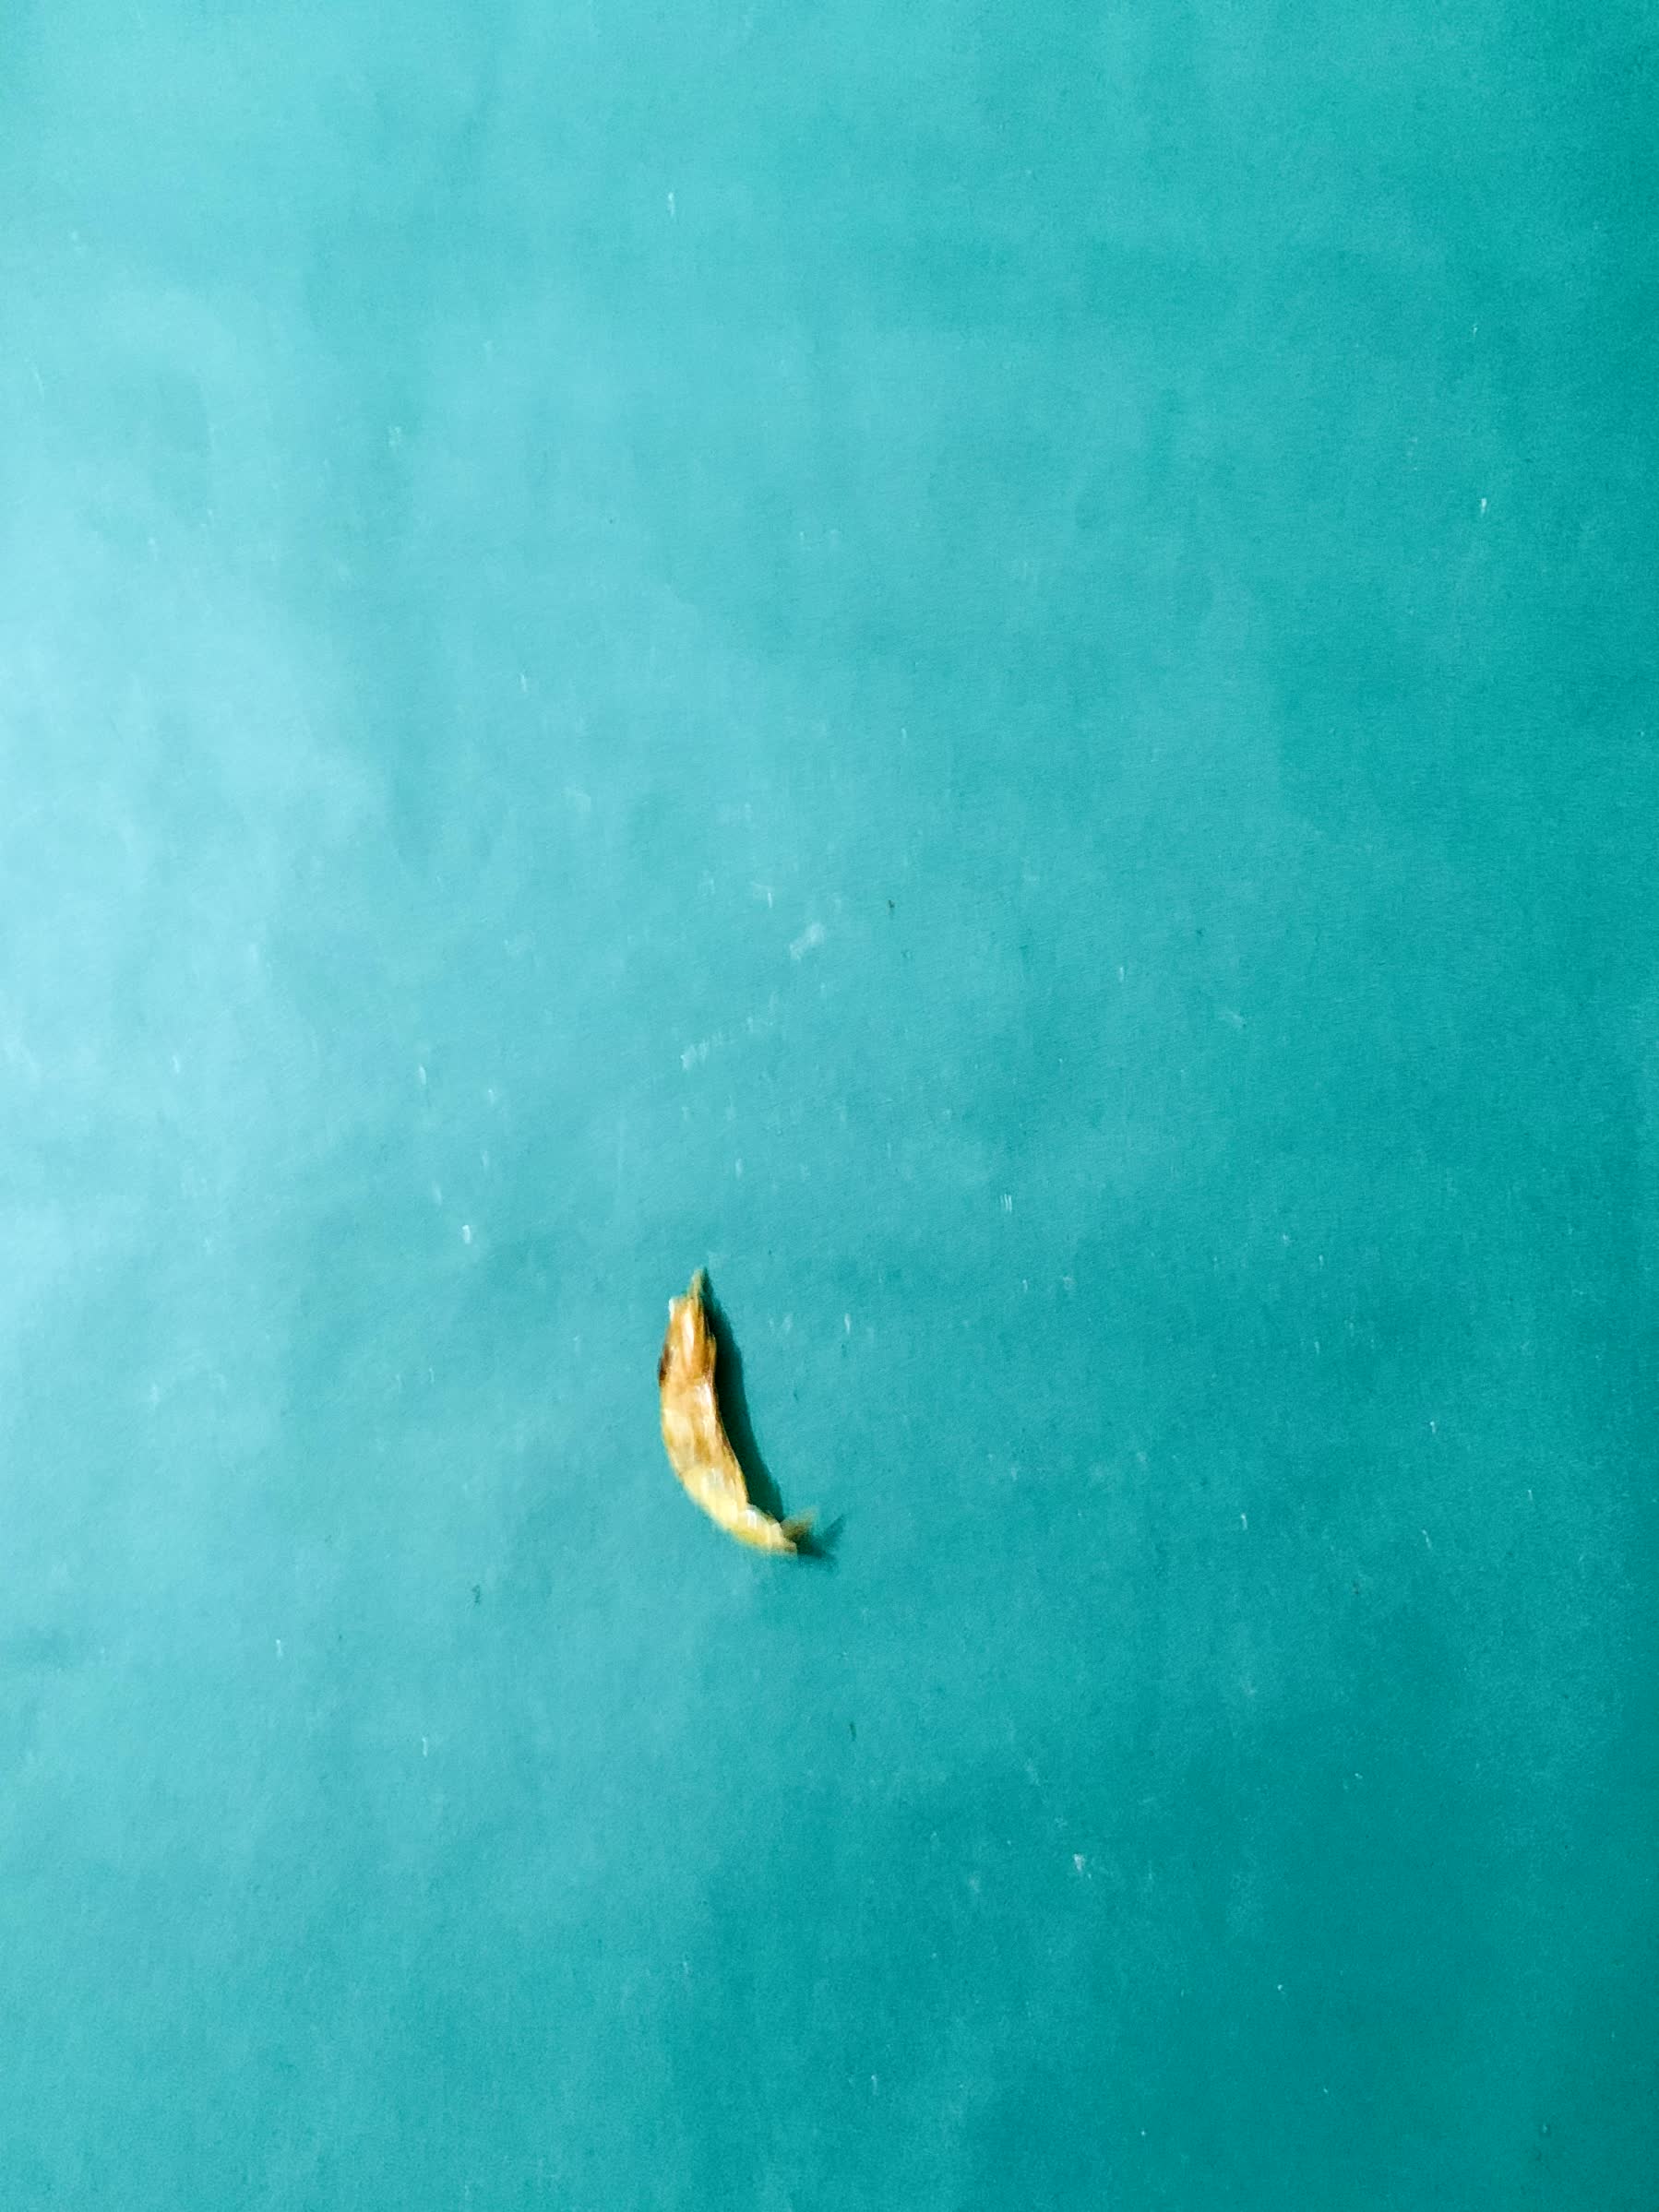
Species: chingri